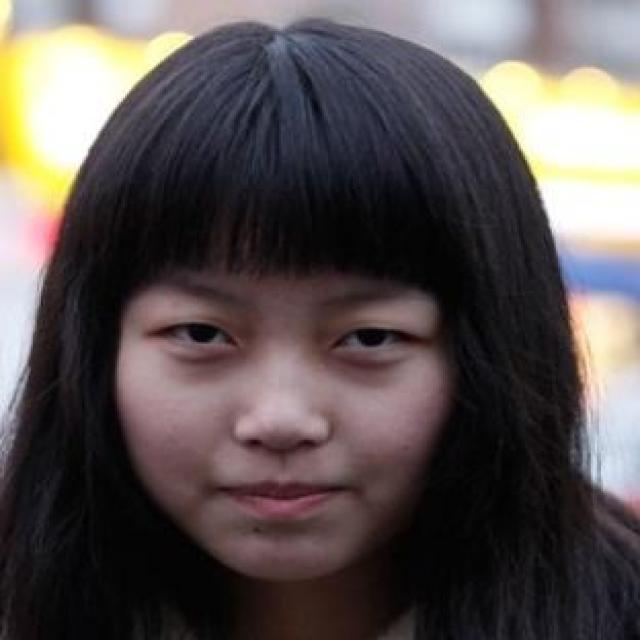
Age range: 13-20